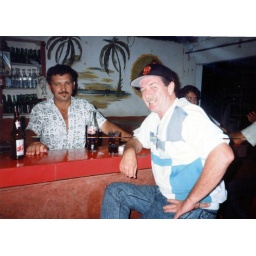
The bar in coyular near Rays house